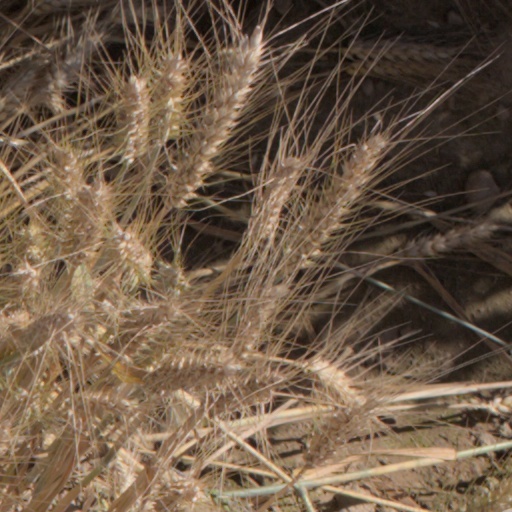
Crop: wheat